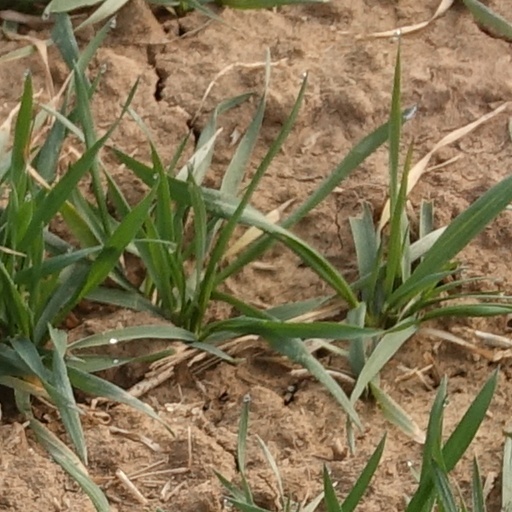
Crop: wheat